All the Way (Eddie Vedder song)

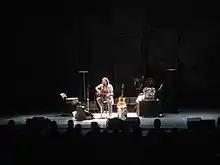
Eddie Vedder in concert at the Auditorium Theatre. (2008-08-21)

The version of "All the Way" heard on the commercial single release is mixed from recordings of the August 21, 2008 and August 22, 2008 solo performances of the song by Vedder at the Auditorium Theatre in Chicago. Vedder performed at the Auditorium Theatre on August 21 and 22, 2008 on a three-week extension of his solo tour that began in Boston, Massachusetts at the Boston Opera House (1980) and ended in Chicago. The solo tour had originally begun in Vancouver, British Columbia, Canada at The Centre on April 2, 2008. This tour was Vedder's first solo tour.